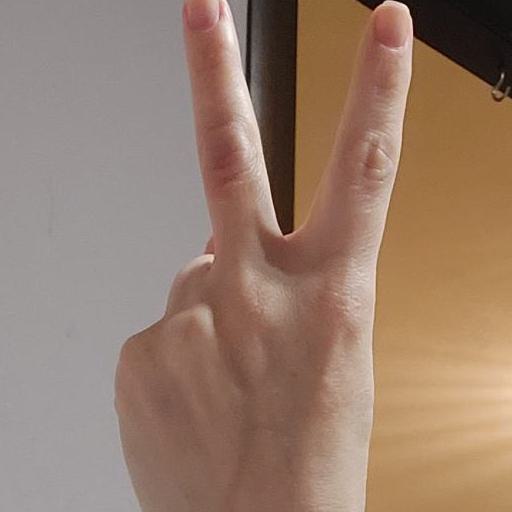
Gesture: peace_inverted